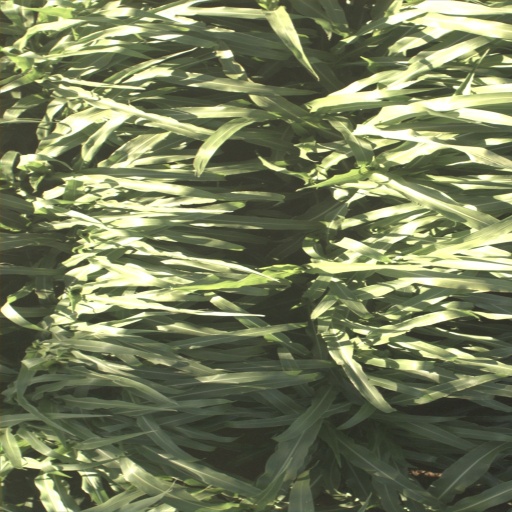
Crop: sorghum